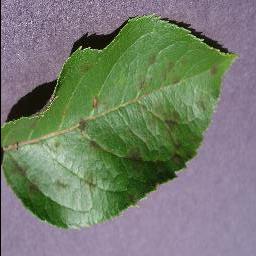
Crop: apple
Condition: scab